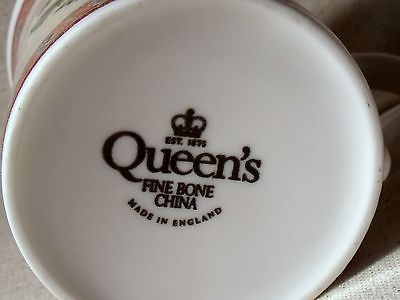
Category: mug